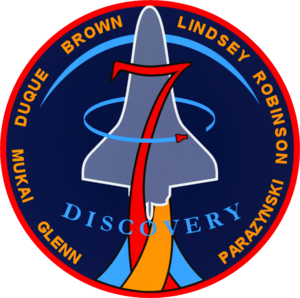
Stephen Robinson
Sts-95 emblem
Stephen Kern Robinson er en amerikansk NASA-astronaut,